Andrzej Wajda

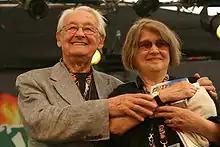
Wajda pictured with his wife, Krystyna Zachwatowicz, in 2010

Wajda followed it with "Sweet Rush" (2009) with Krystyna Janda as a main character. It is partly based upon a short Jarosław Iwaszkiewicz novel. The film is dedicated to Edward Kłosiński, Janda's husband, a cinematographer and a long-time Wajda friend and co-worker who died of cancer the same year. For this film Wajda was awarded by Alfred Bauer Prize at the 2009 Berlin International Film Festival. He received the Prix FIPRESCI during the 2009 European Film Awards. "Walesa. Man of Hope" ("Wałęsa. Człowiek z nadziei"), Wajda's biography of Lech Wałęsa, based on a script by Janusz Głowacki and starring Robert Więckiewicz in the title role, had its world premiere at the 2013 Venice International Film Festival. His last film was the 2016 "Afterimage" ("Powidoki"), starring Bogusław Linda as Polish avant-garde painter Władysław Strzemiński.